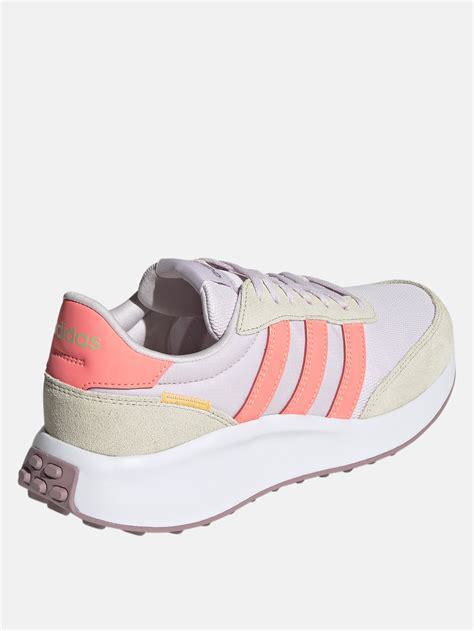
Brand: Adidas
Model: Run 70S